Describe the emotion expressed in this image:  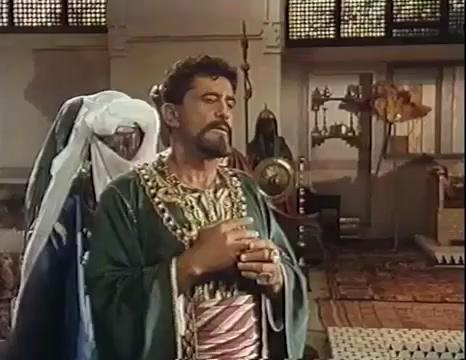
This person displays Suffering, valence and arousal with low intensity.